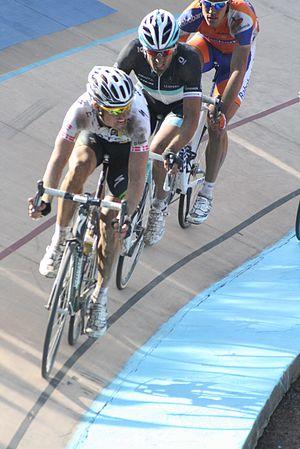
Arrivée de Paris-Roubaix 2011 au vélodrome de Roubaix Lars Bak, Fabian Cancellara, Maarten Tjallingiii
Lars Ytting Bak, né le 16 janvier 1980 à Silkeborg, est un coureur cycliste et directeur sportif danois. Professionnel de 2002 à 2019, il a notamment été équiper des sprinteurs Mark Cavendish et André Greipel, tout en pouvant jouer sa carte personnelle de temps en temps, comme en atteste son total de dix-huit victoires. Il a participé aux trois grands tours, donc notamment dix Tour d'Italie avec une victoire d'étape en 2012. Il est le danois ayant le plus de participation au Giro. Il a été également été champion du Danemark à quatre reprises. Sa cinquième place sur Paris-Roubaix lui a notamment permis d'être cycliste danois de l'année en 2011.